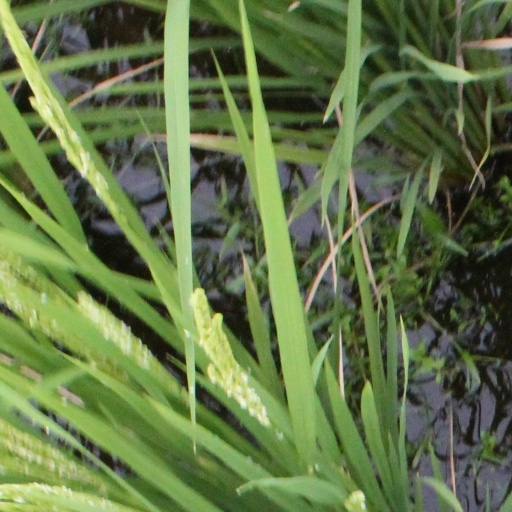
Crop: rice